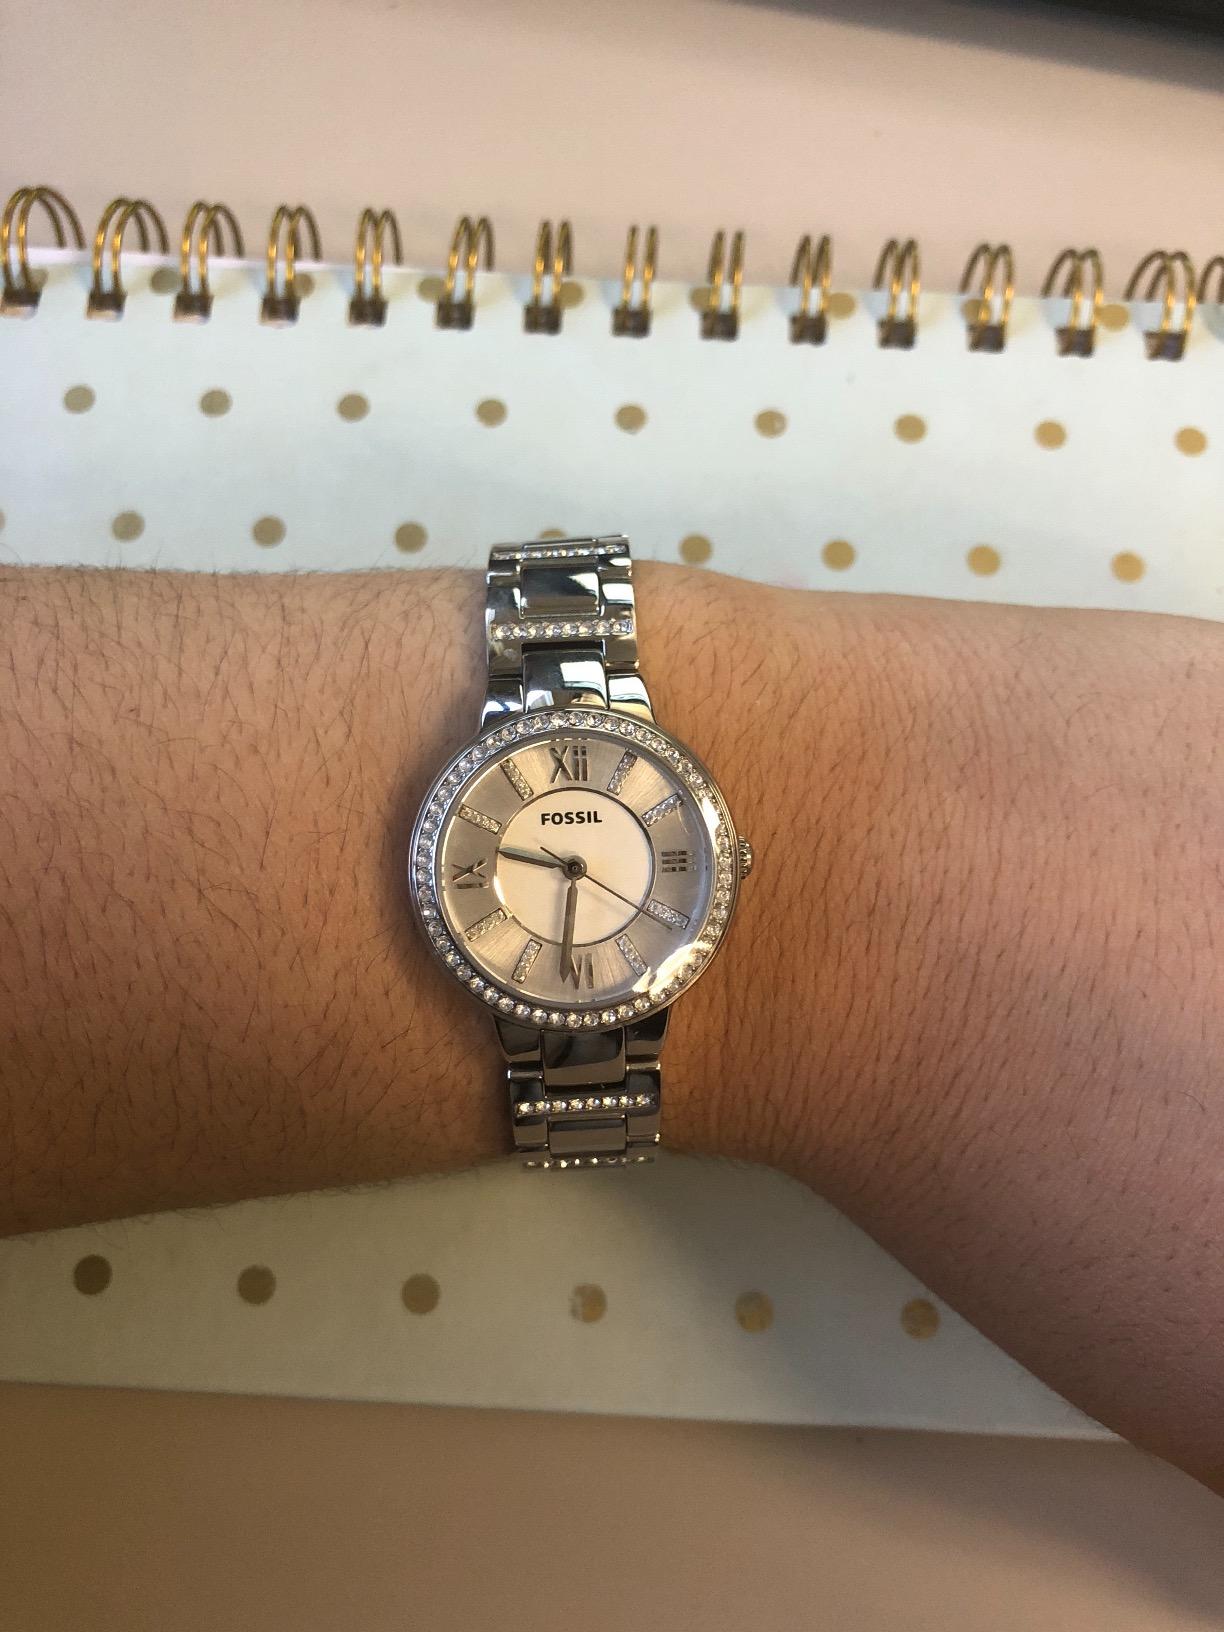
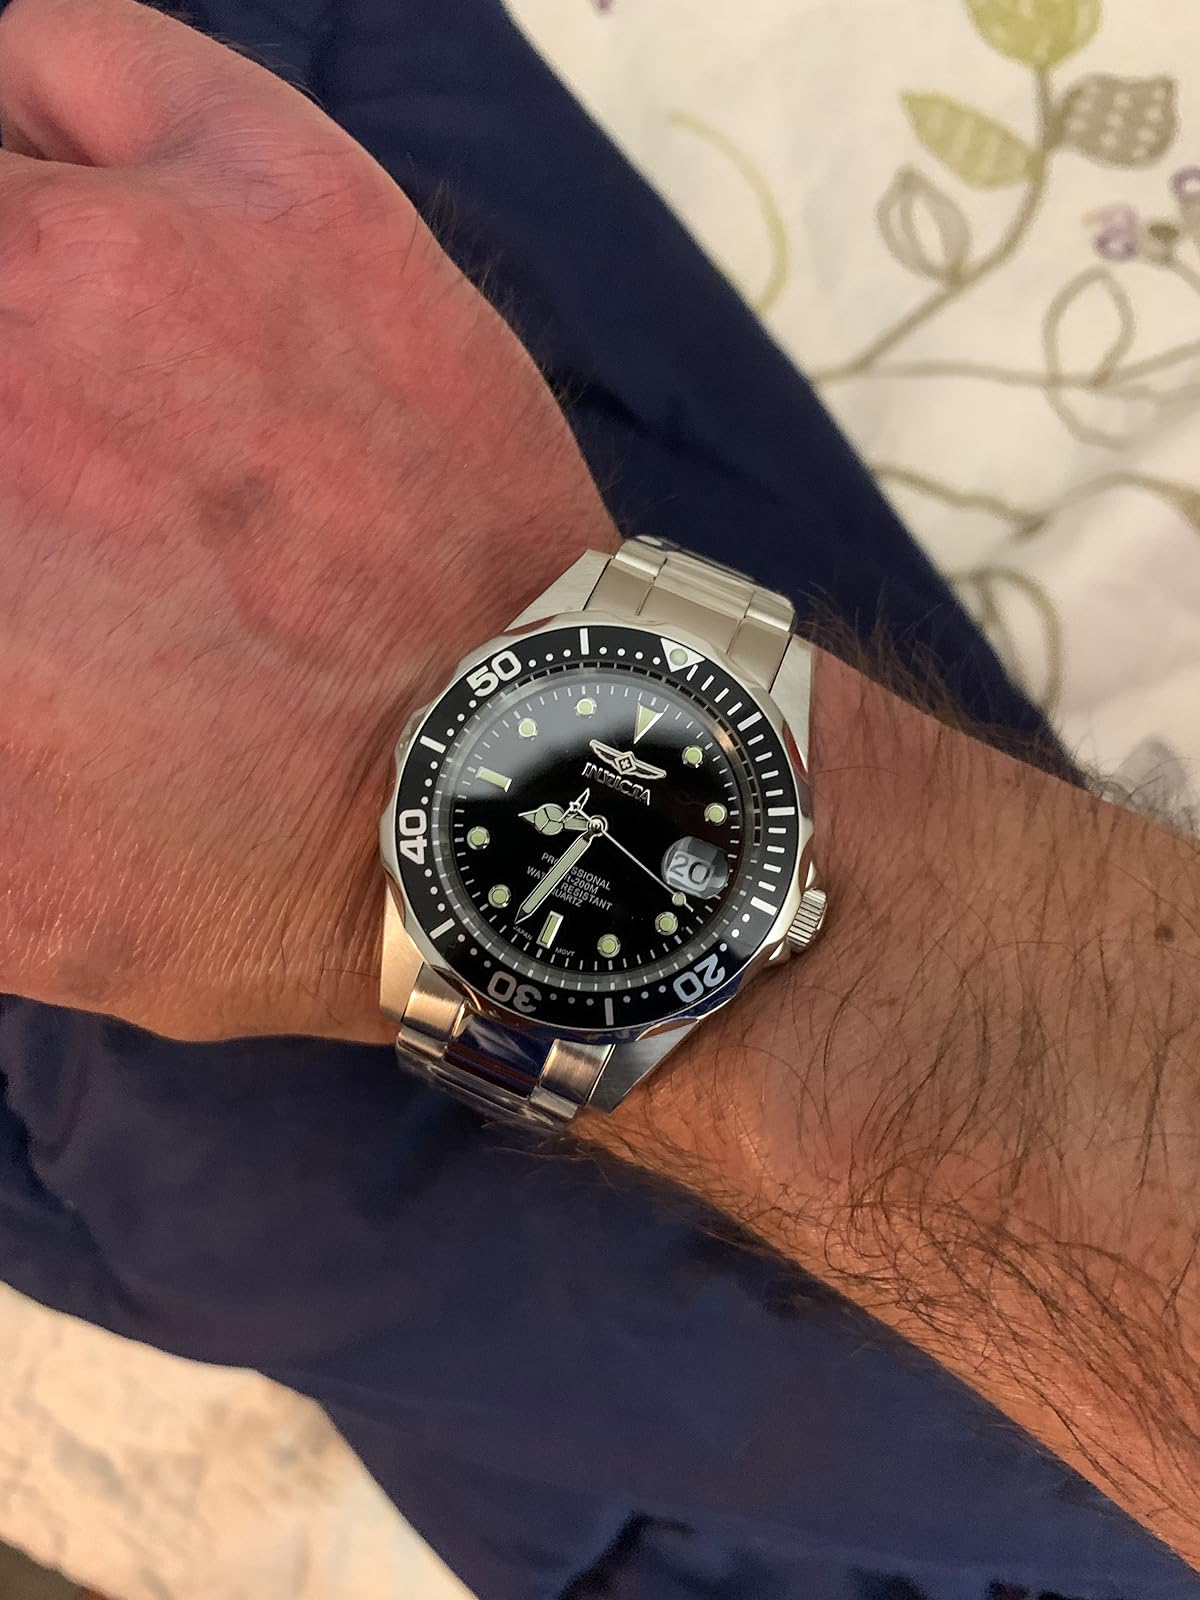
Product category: accessories_watch
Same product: no